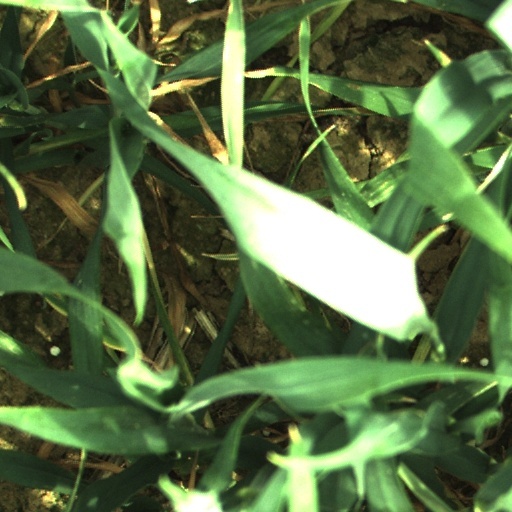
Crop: wheat